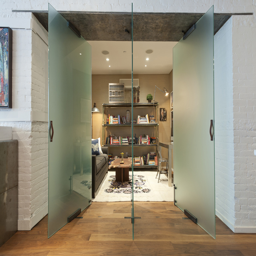
part of the apartment 's renovation included creating a second room that can be a bedroom or office .